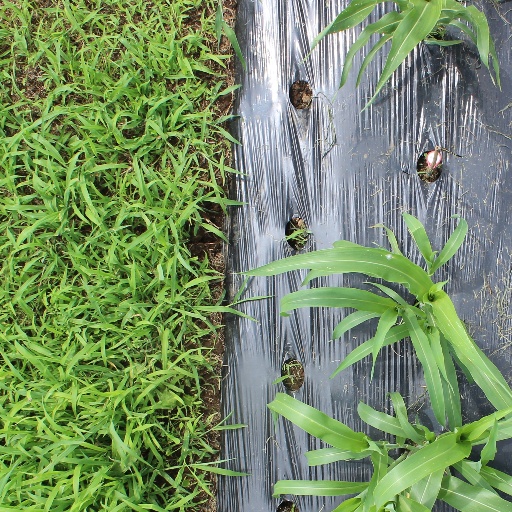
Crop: sorghum